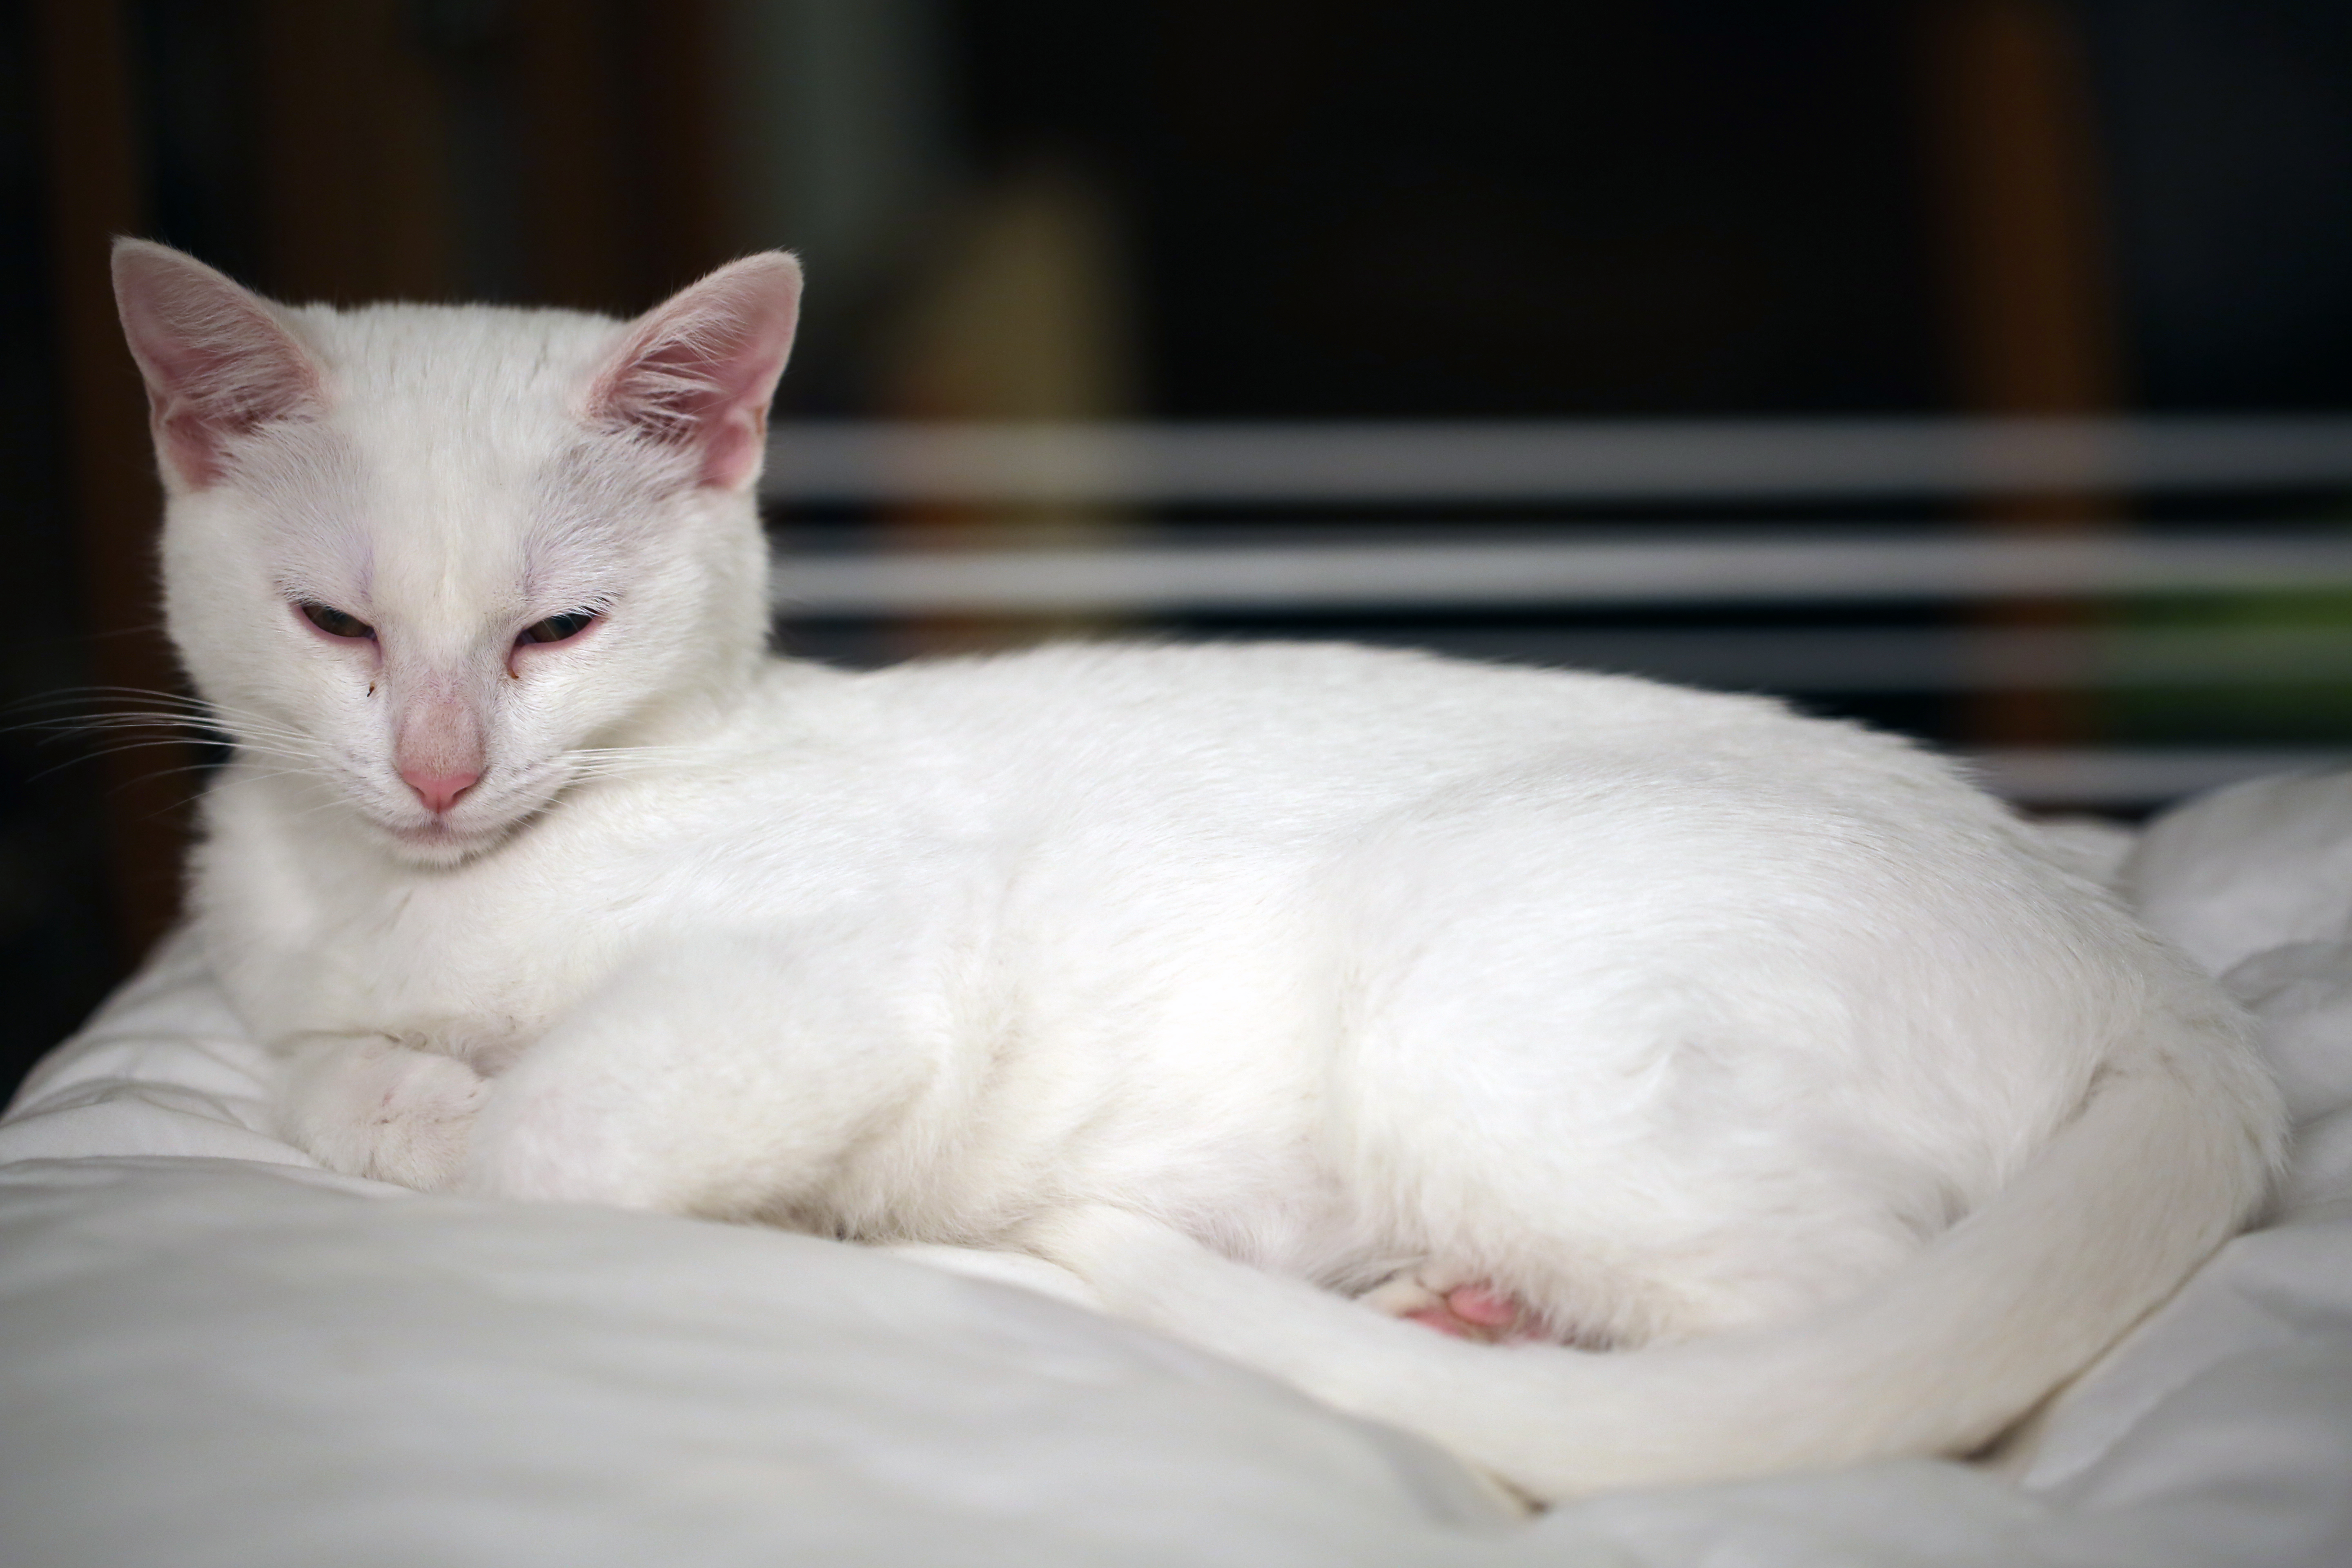
white, cat, canon, mammal, clothesline, cushion, drying, whiskers, interieur, skin, vertebrate, chat, isasza, eos5d, chatblanc, schage, tendoir, coussin, withecat, chauffage, balinese, turkish van, burmilla, small to medium sized cats, cat like mammal, khao manee, turkish angora